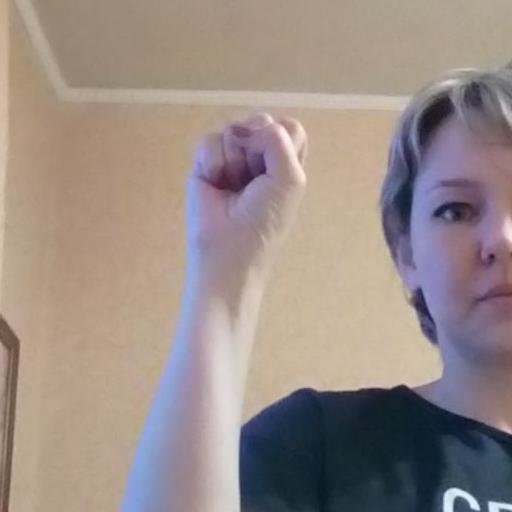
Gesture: fist